Percy Pig

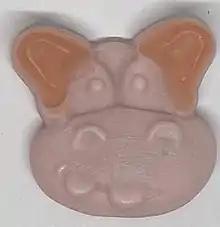
Henry Hippo, sold in Lidl

Similar sweets are available from other retailers. Lidl has "Henry Hippo" sweets and Aldi has "Leo the Lion", both of which are also vegan. Poundland, a discount retailer, released their own version in 2019 called "Dinky Dogs", Sainsbury's produced "Eric the Elephant" sweets, but they have since been discontinued. In 2023, Swizzels agreed to redesign its "Pigs Mugs" sweets at the request of Marks & Spencer's lawyers, having sold them since 1996.